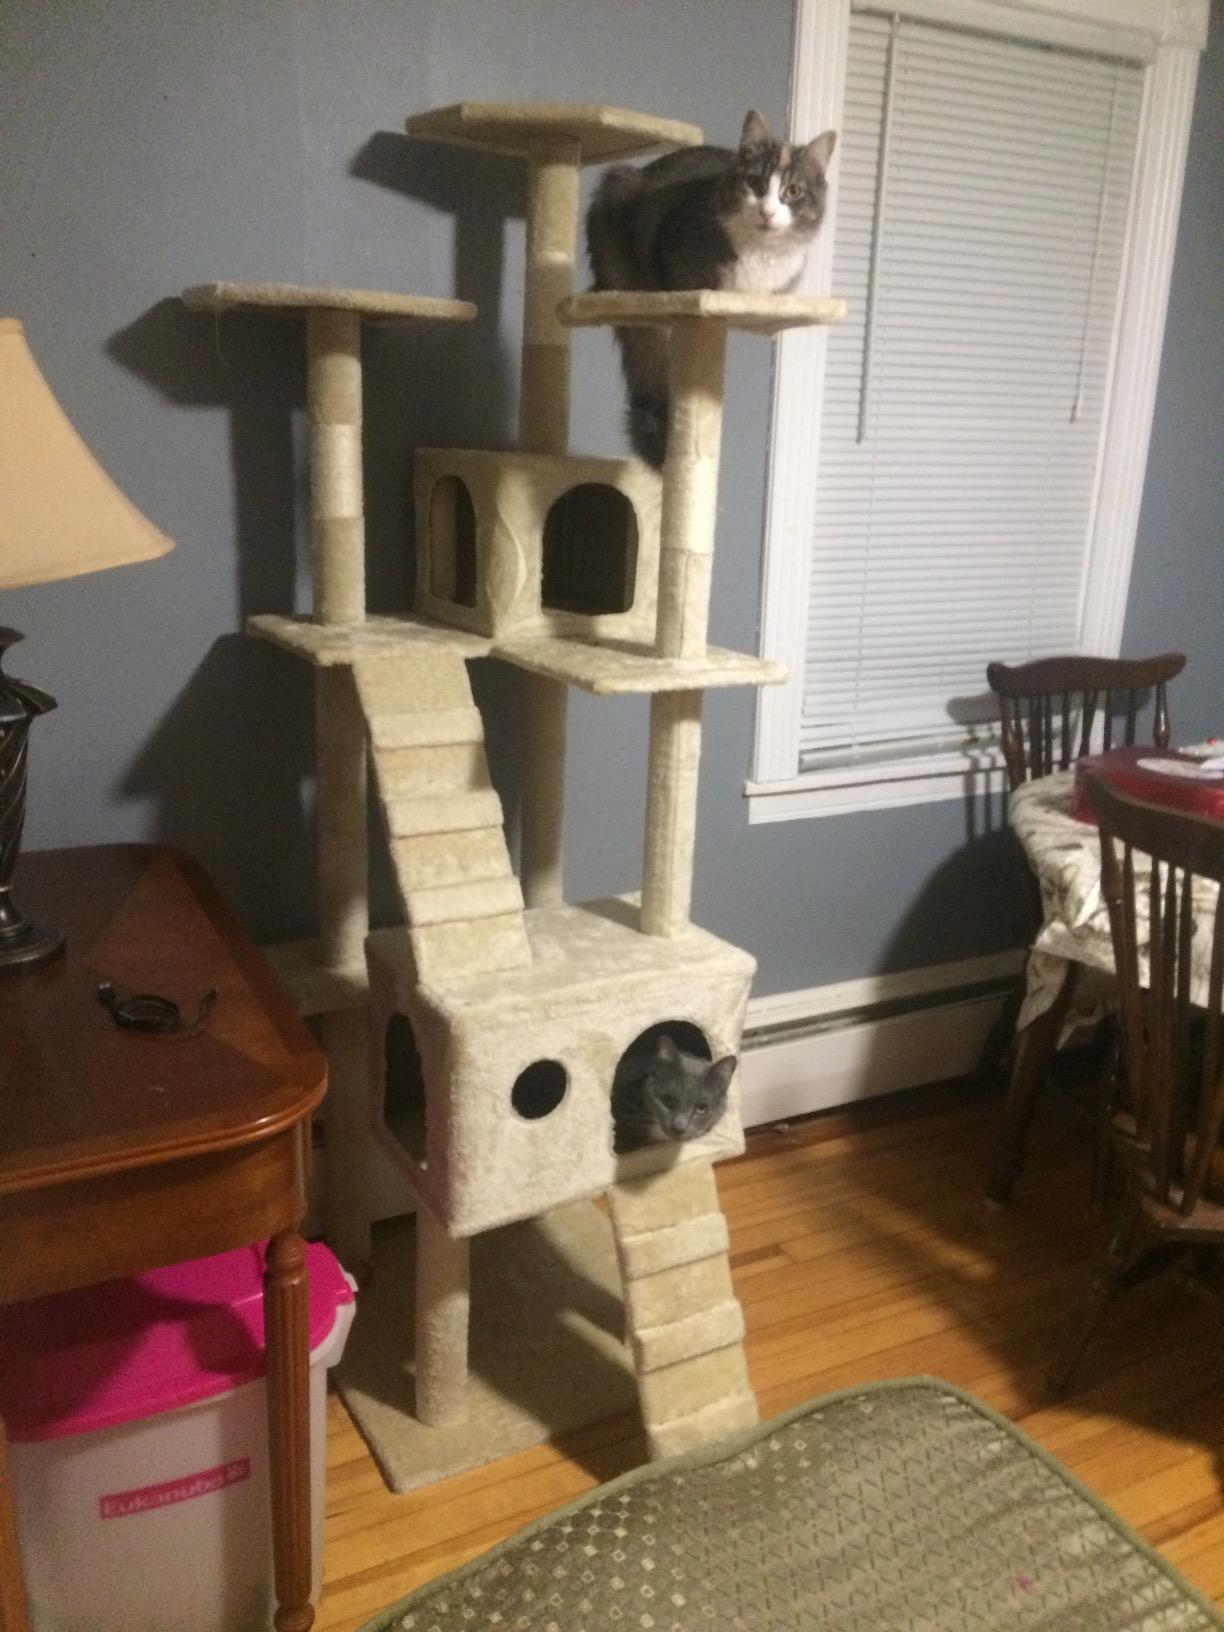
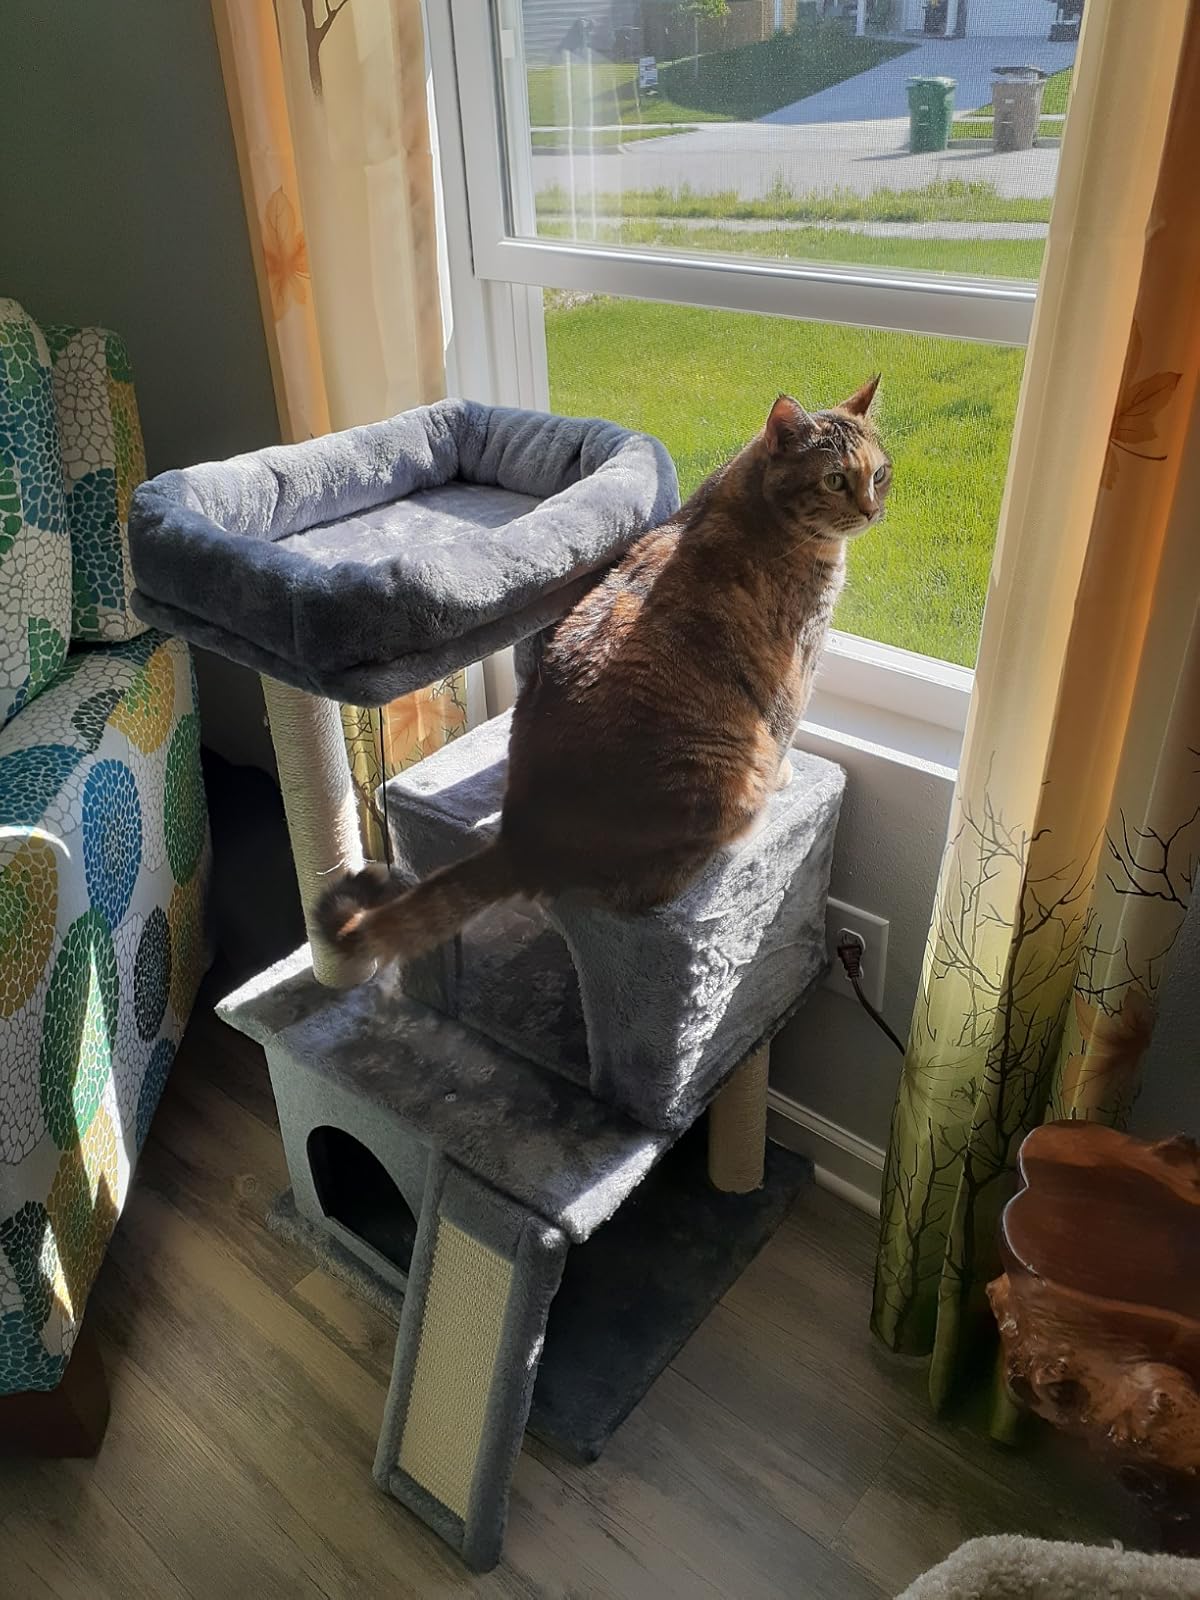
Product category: items_cat tree
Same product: no